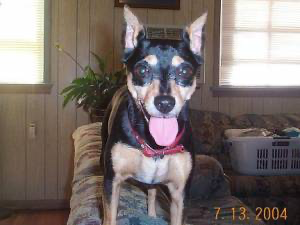
Animal: dog
Breed: miniature pinscher